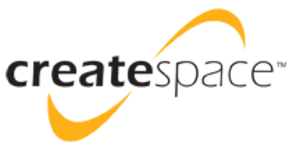
CreateSpace est le nom commercial de On-Demand Publishing, LLC, un service d'auto-édition géré par Amazon. Fondé en 2000 en Caroline du Sud sous le nom de BookSurge, il est racheté par Amazon en 2005.